Norfolk Grey

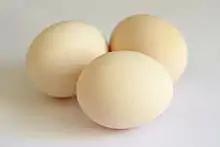
Typically coloured eggs from a one-year-old Norfolk Grey hen

Approximately 150-220 tinted (pale brown), medium-sized eggs per year from a healthy hen, and the breed can be expected to continue laying well throughout winter.